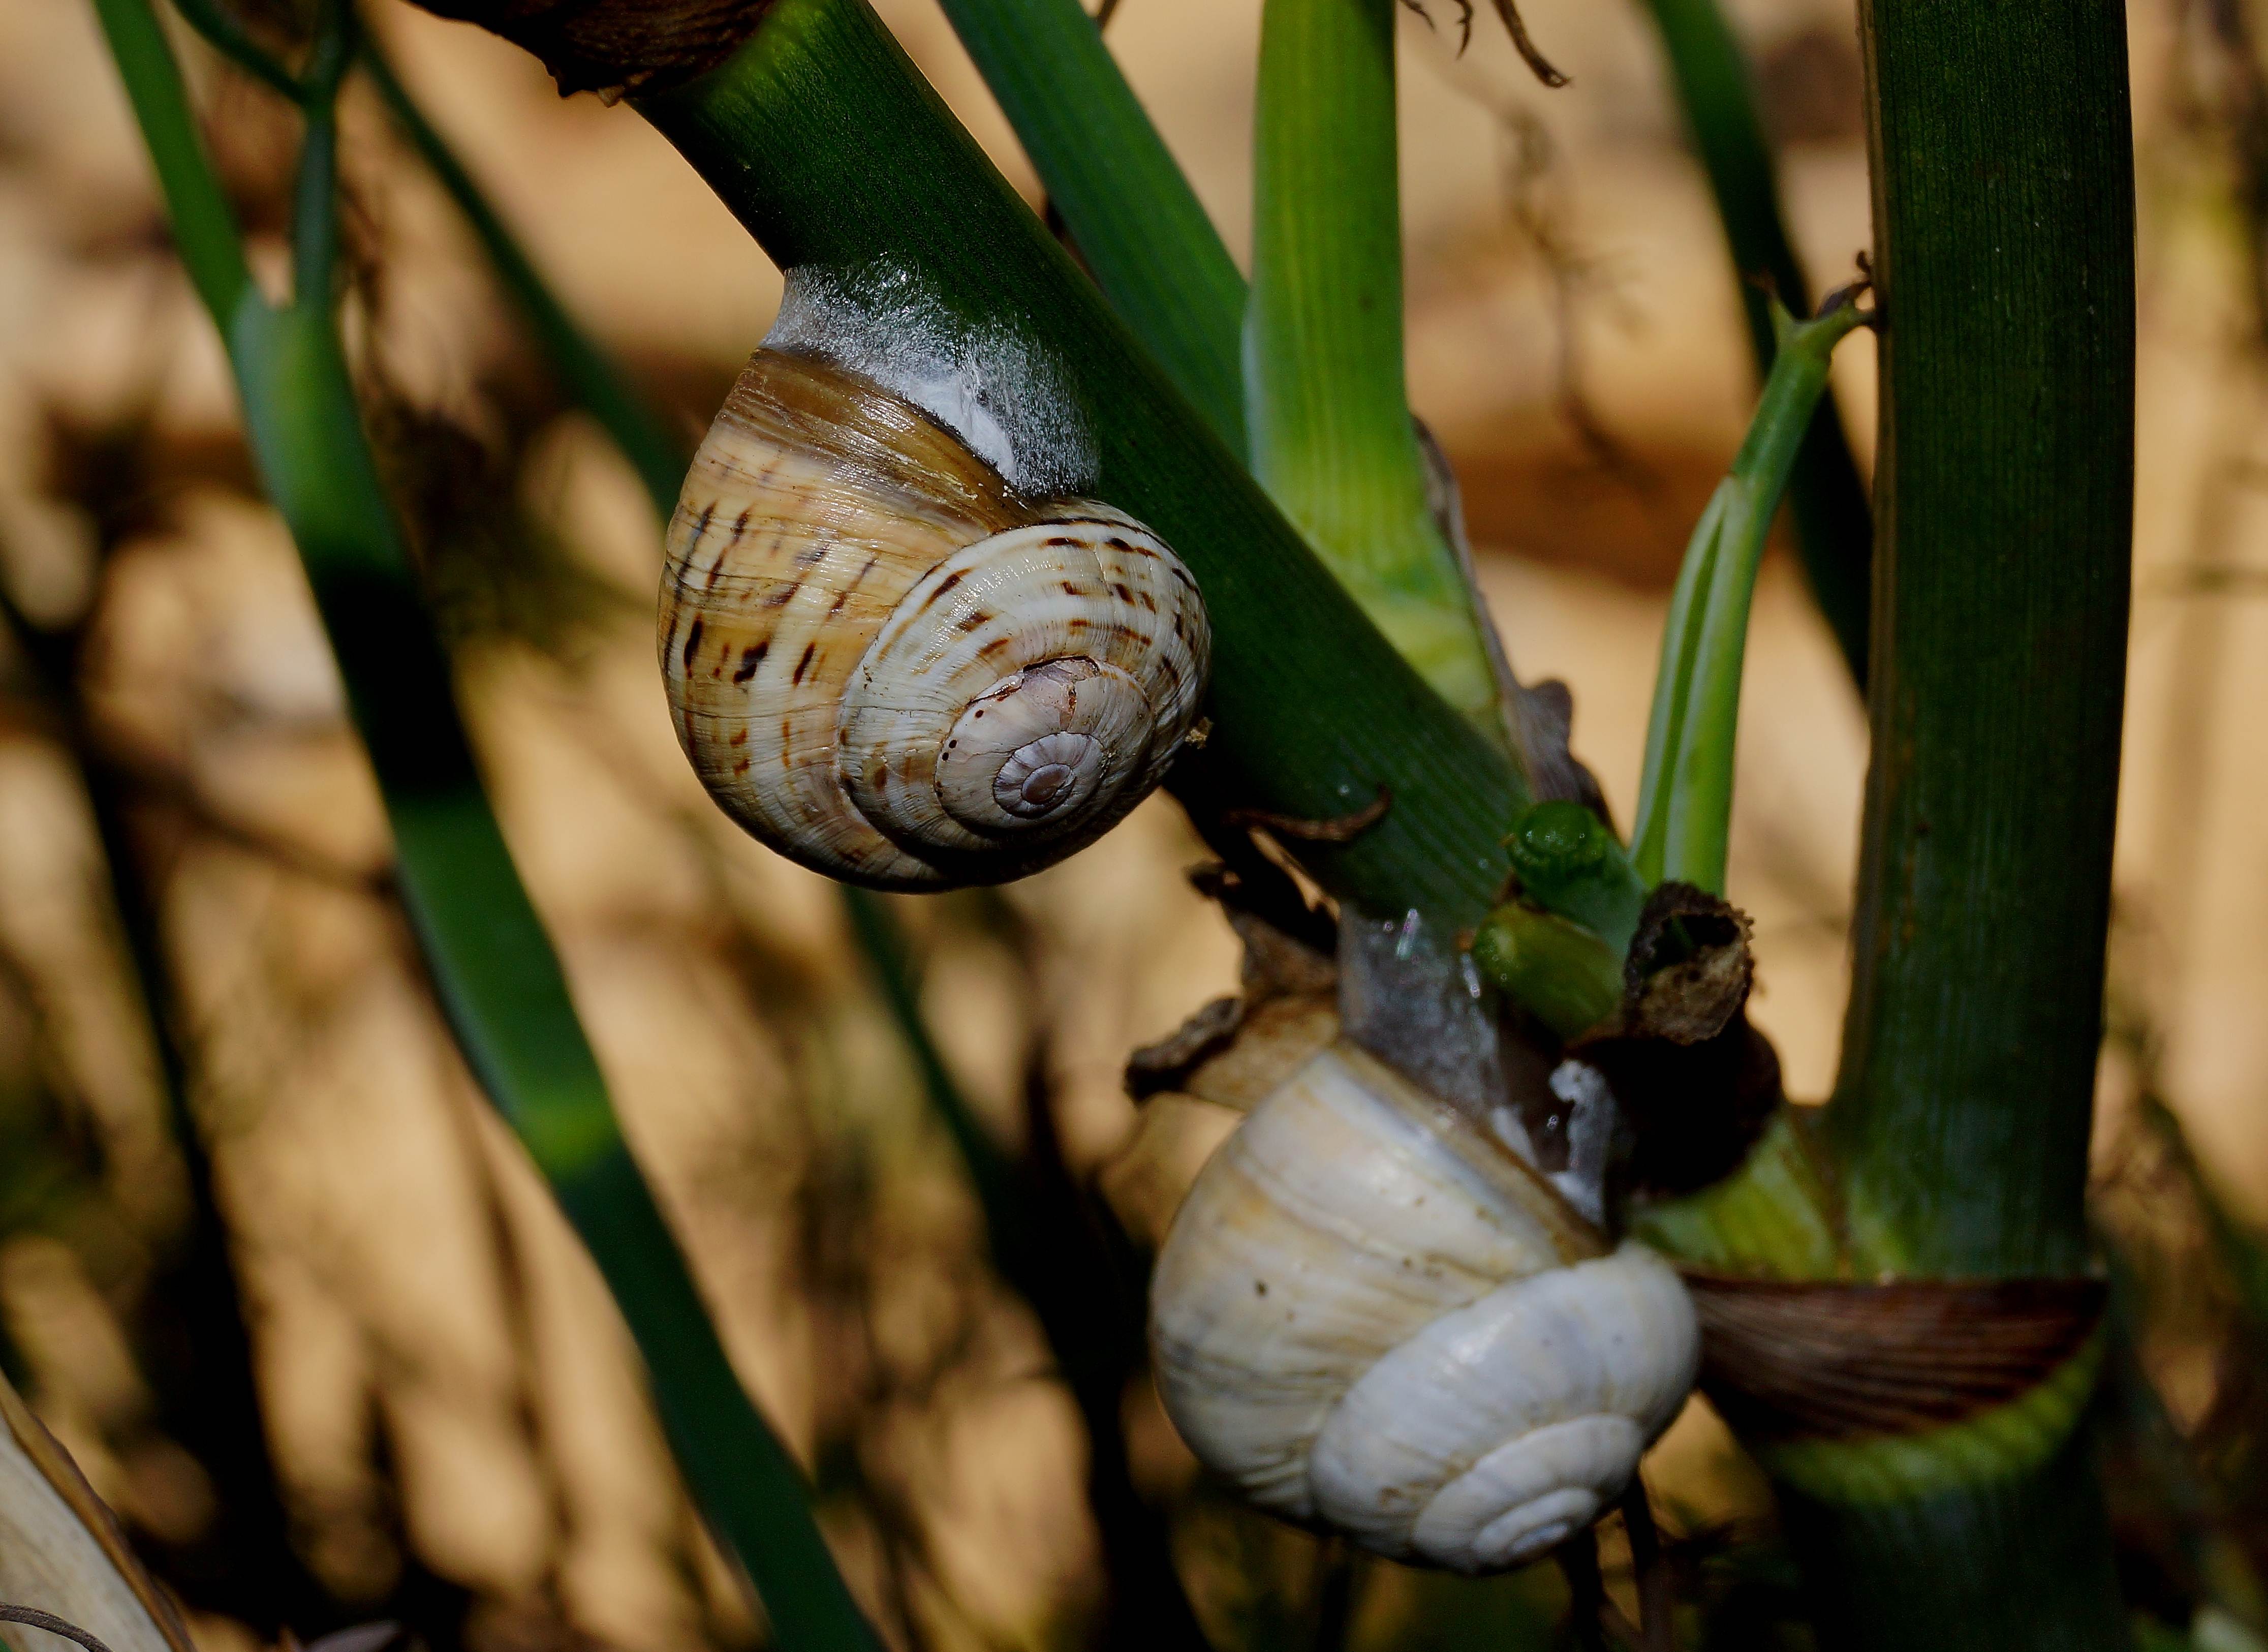
nature, branch, photo, wildlife, insect, macro, fauna, invertebrate, snail, animals, naturaleza, a77, g, ggl1, gaby1, xovesphoto, animales, gphoto, gabrielcorua, xelodegalicia, sonya77v, sonyslta77v, macro photography, snails and slugs